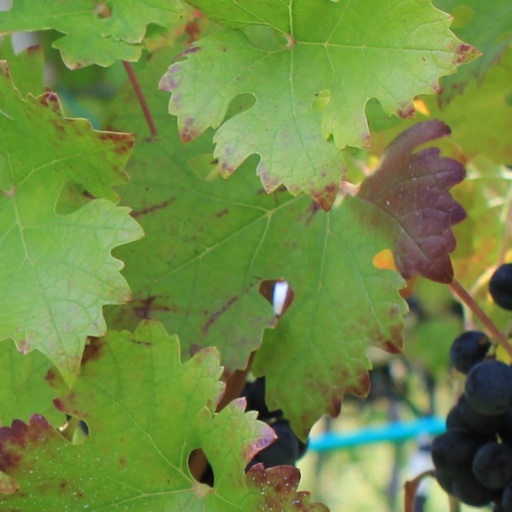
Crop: grape